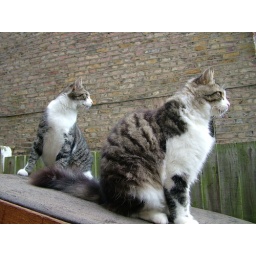
a foolish little birdie shortens its life span by landing on the fence nearby...